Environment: real
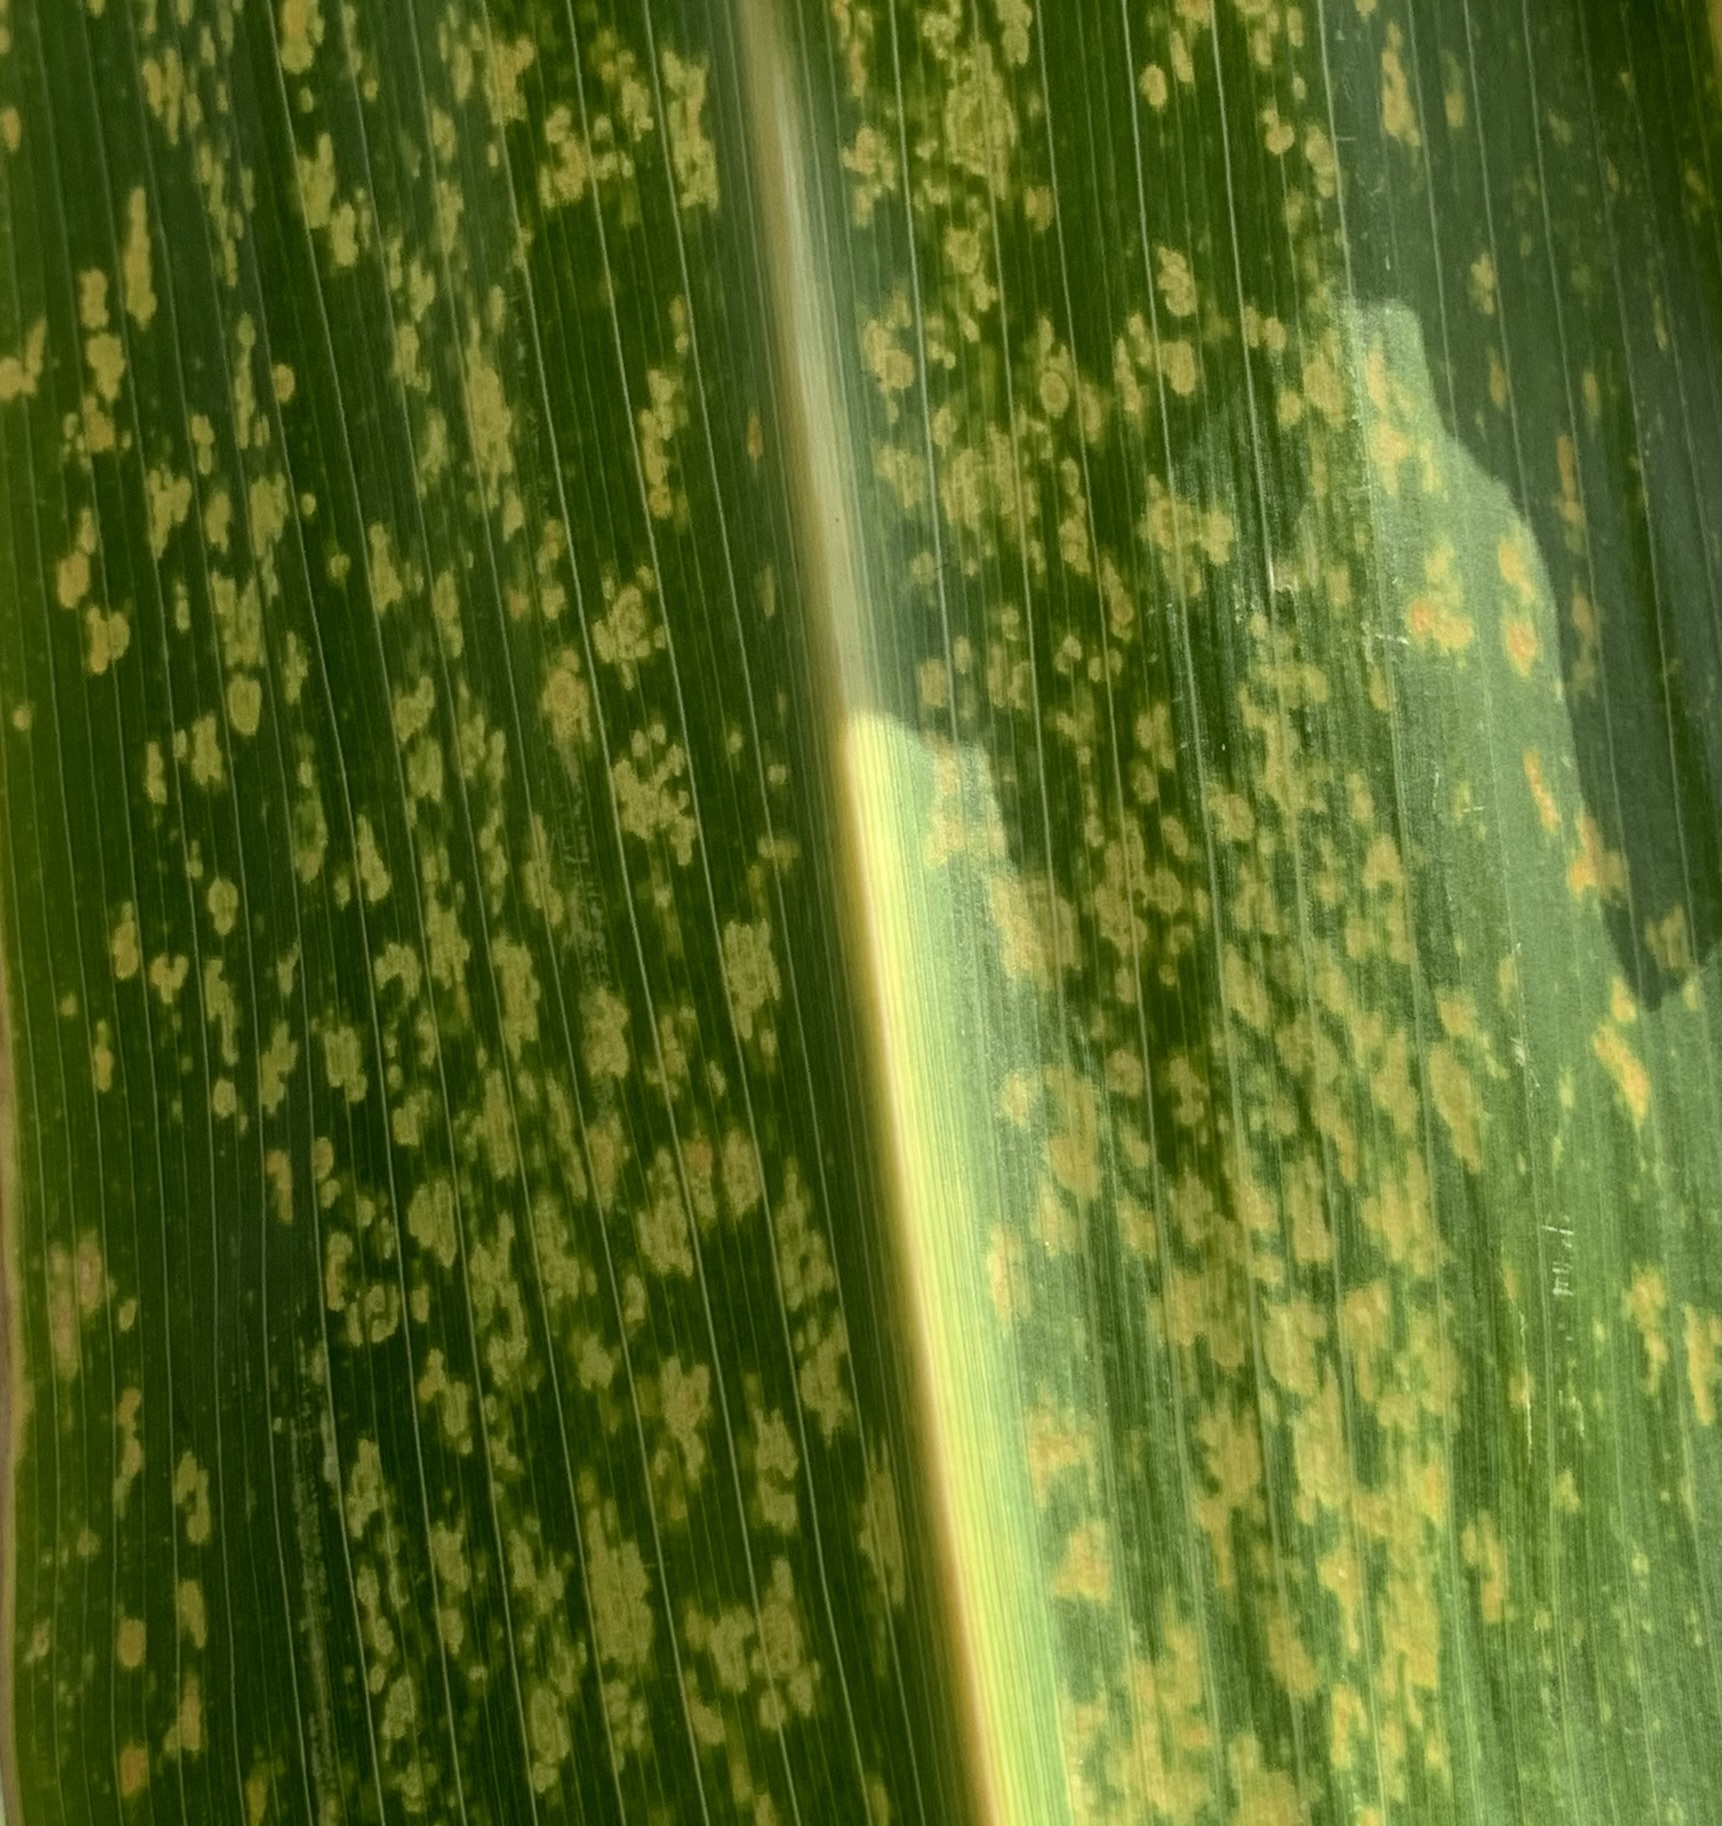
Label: lethal_necrosis